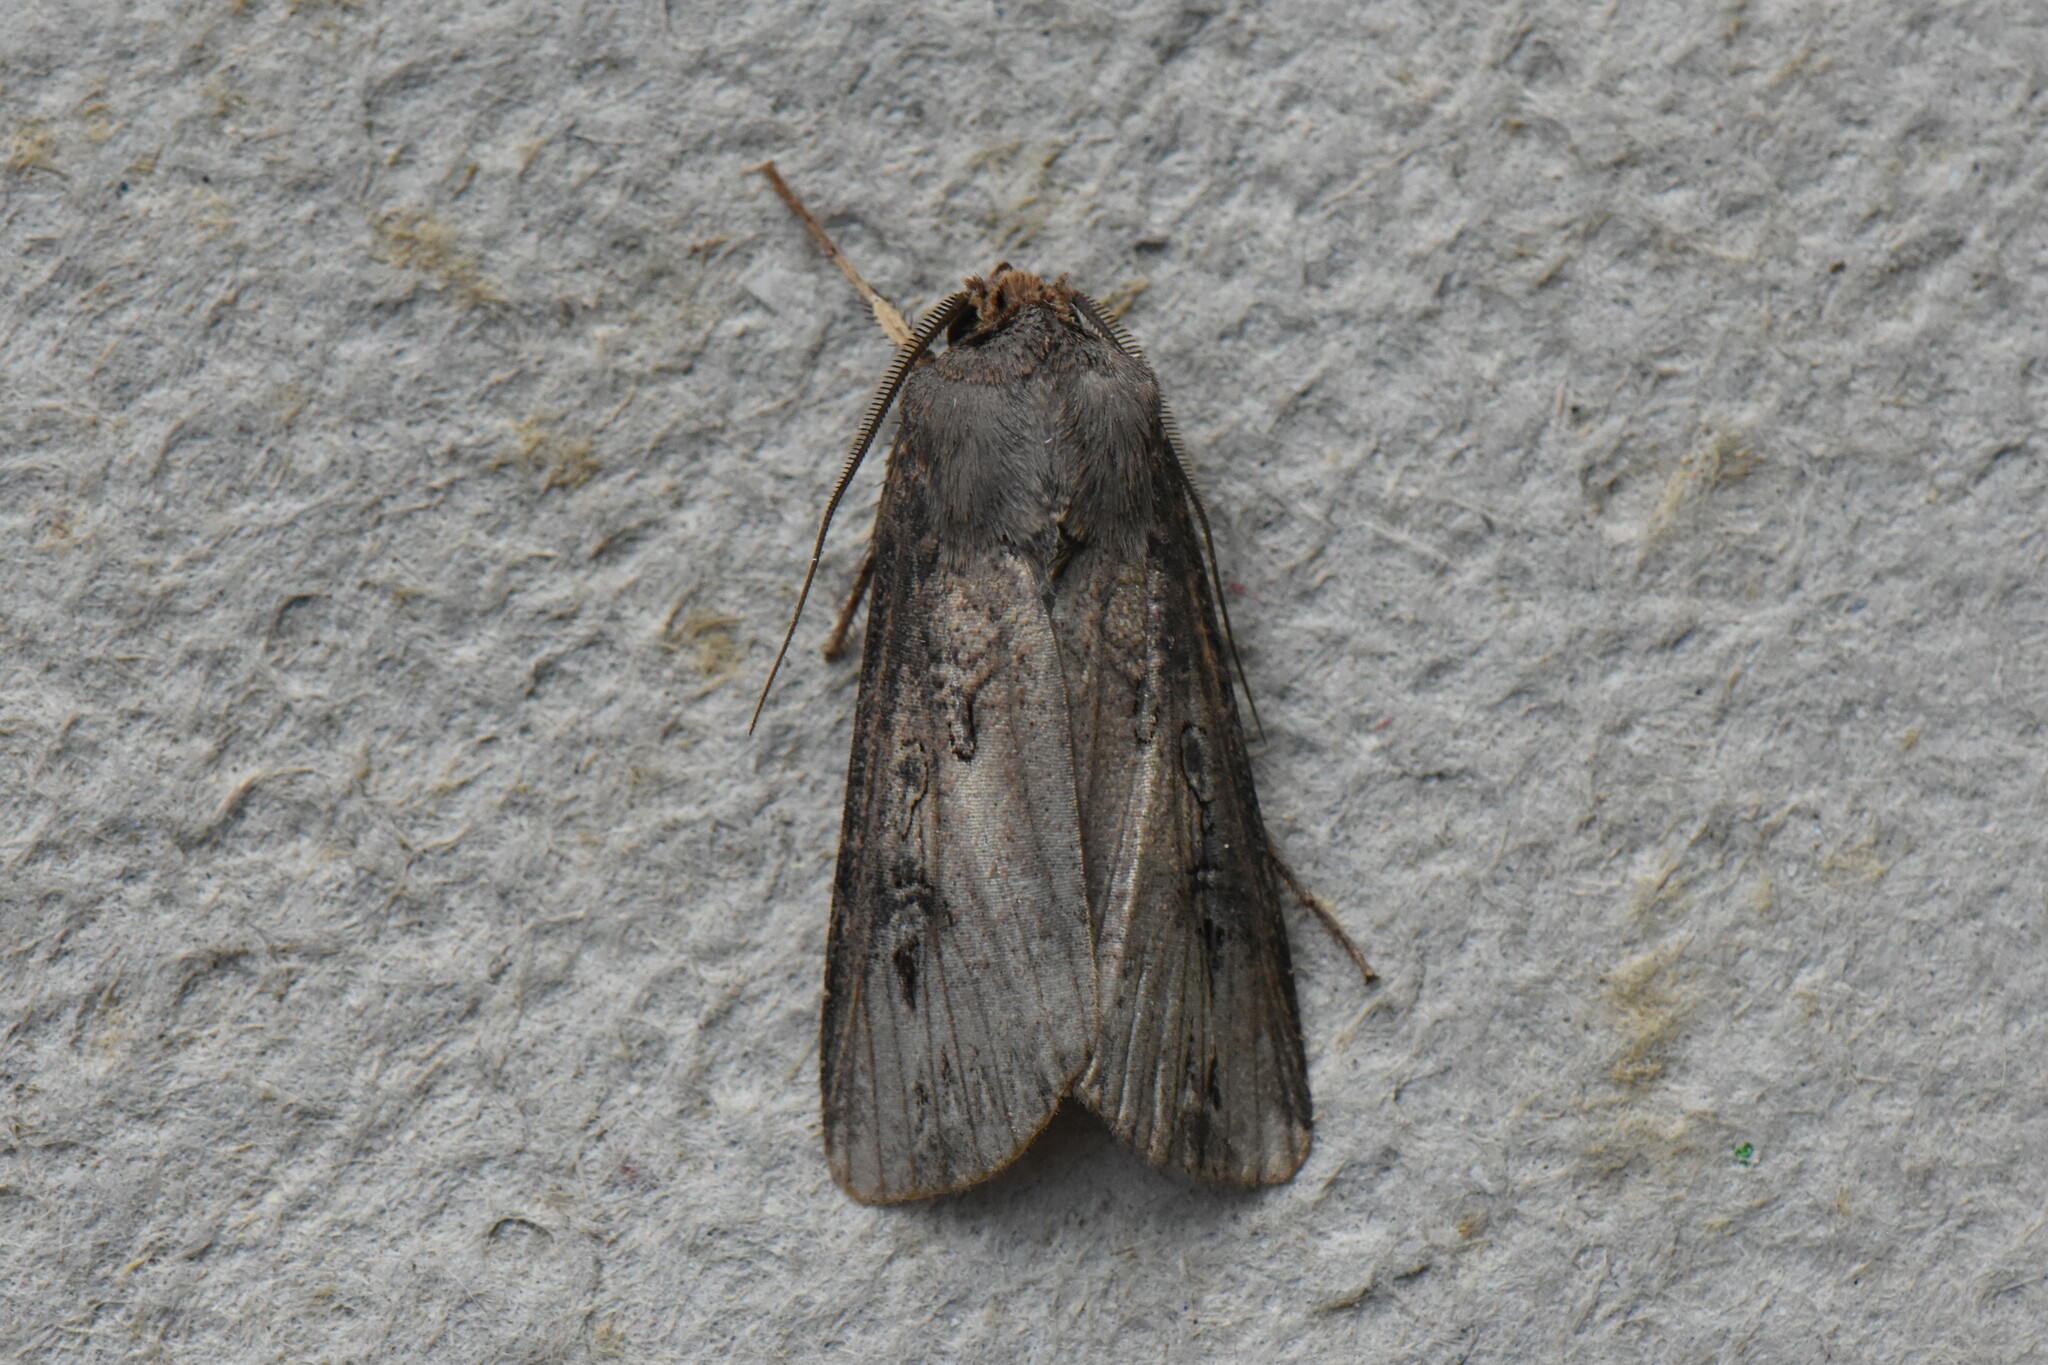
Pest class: cutworms